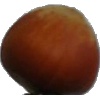
Label: nut_forest